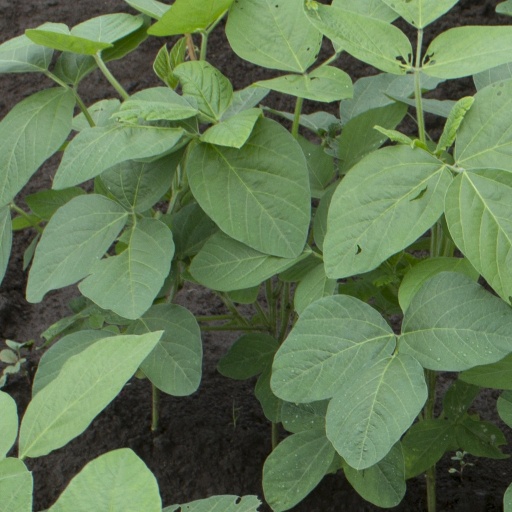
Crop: soybean